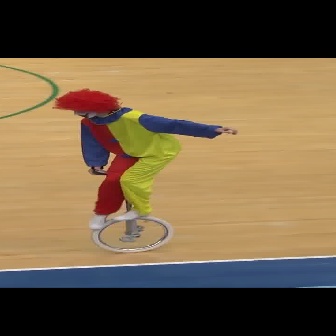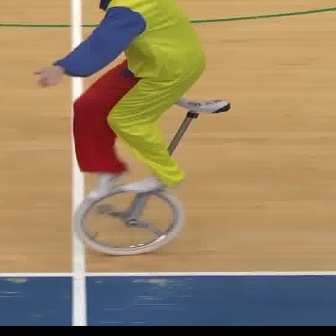
  Please identify the target specified by the bounding box [87,167,171,252] in the first image and locate it in the second image. Return the coordinates in [x_min,y_min,x_max,y_max] format.
Answer: [70,97,227,254]